HNLMS Abraham Crijnssen (1936)

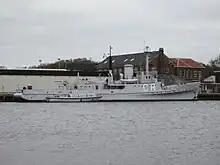
"Abraham Crijnssen" at the Dutch Navy Museum in Den Helder in 2011

The ship was removed from the Navy List in 1960. After leaving service, "Abraham Crijnssen" was donated to the Sea Cadet Corps ("Zeekadetkorps Nederland") for training purposes. She was docked at The Hague from 1962 to 1972, after which she was moved to Rotterdam. The ship was also used as a storage hulk during this time.